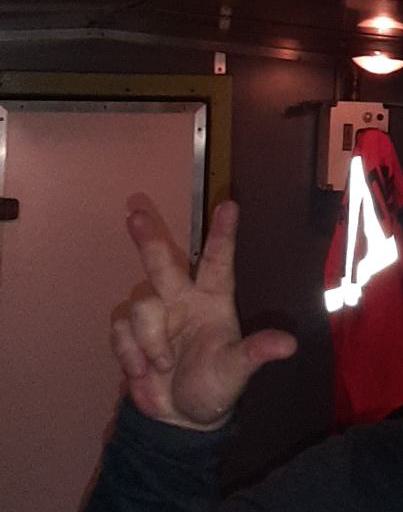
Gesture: three2